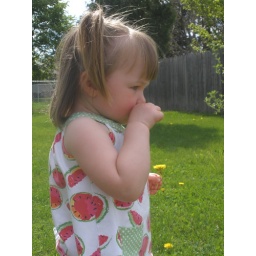
She put the flower a little too close to her nose, she got yellow pollen all over her nose.